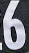
Number: 6